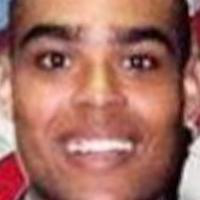
Age group: age 21-30